Wittelsbach-Graff Diamond

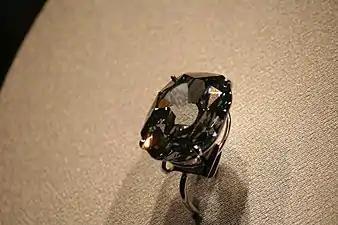
Wittelsbach-Graff Diamond, on display at the National Museum of Natural History

The Wittelsbach-Graff Diamond is a , deep-blue diamond with internally flawless clarity, originating in the Kollur Mine, India. Laurence Graff purchased the Wittelsbach Diamond in 2008 for £16.4 million. In 2010, Graff revealed he had had the diamond cut by three diamond cutters to remove flaws. The diamond was now more than lighter and was renamed the Wittelsbach-Graff Diamond. There is controversy, as critics claim the recutting has so altered the diamond, compromising its historical integrity.